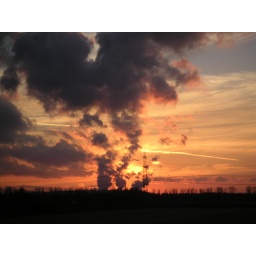
Larger parts of the clouds in this picture stem from the brown coal power plant Neurath near Grevenbroich, Germany. (pict4904)